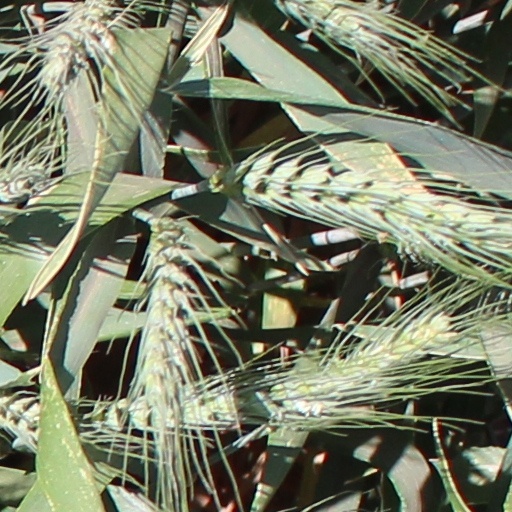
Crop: wheat